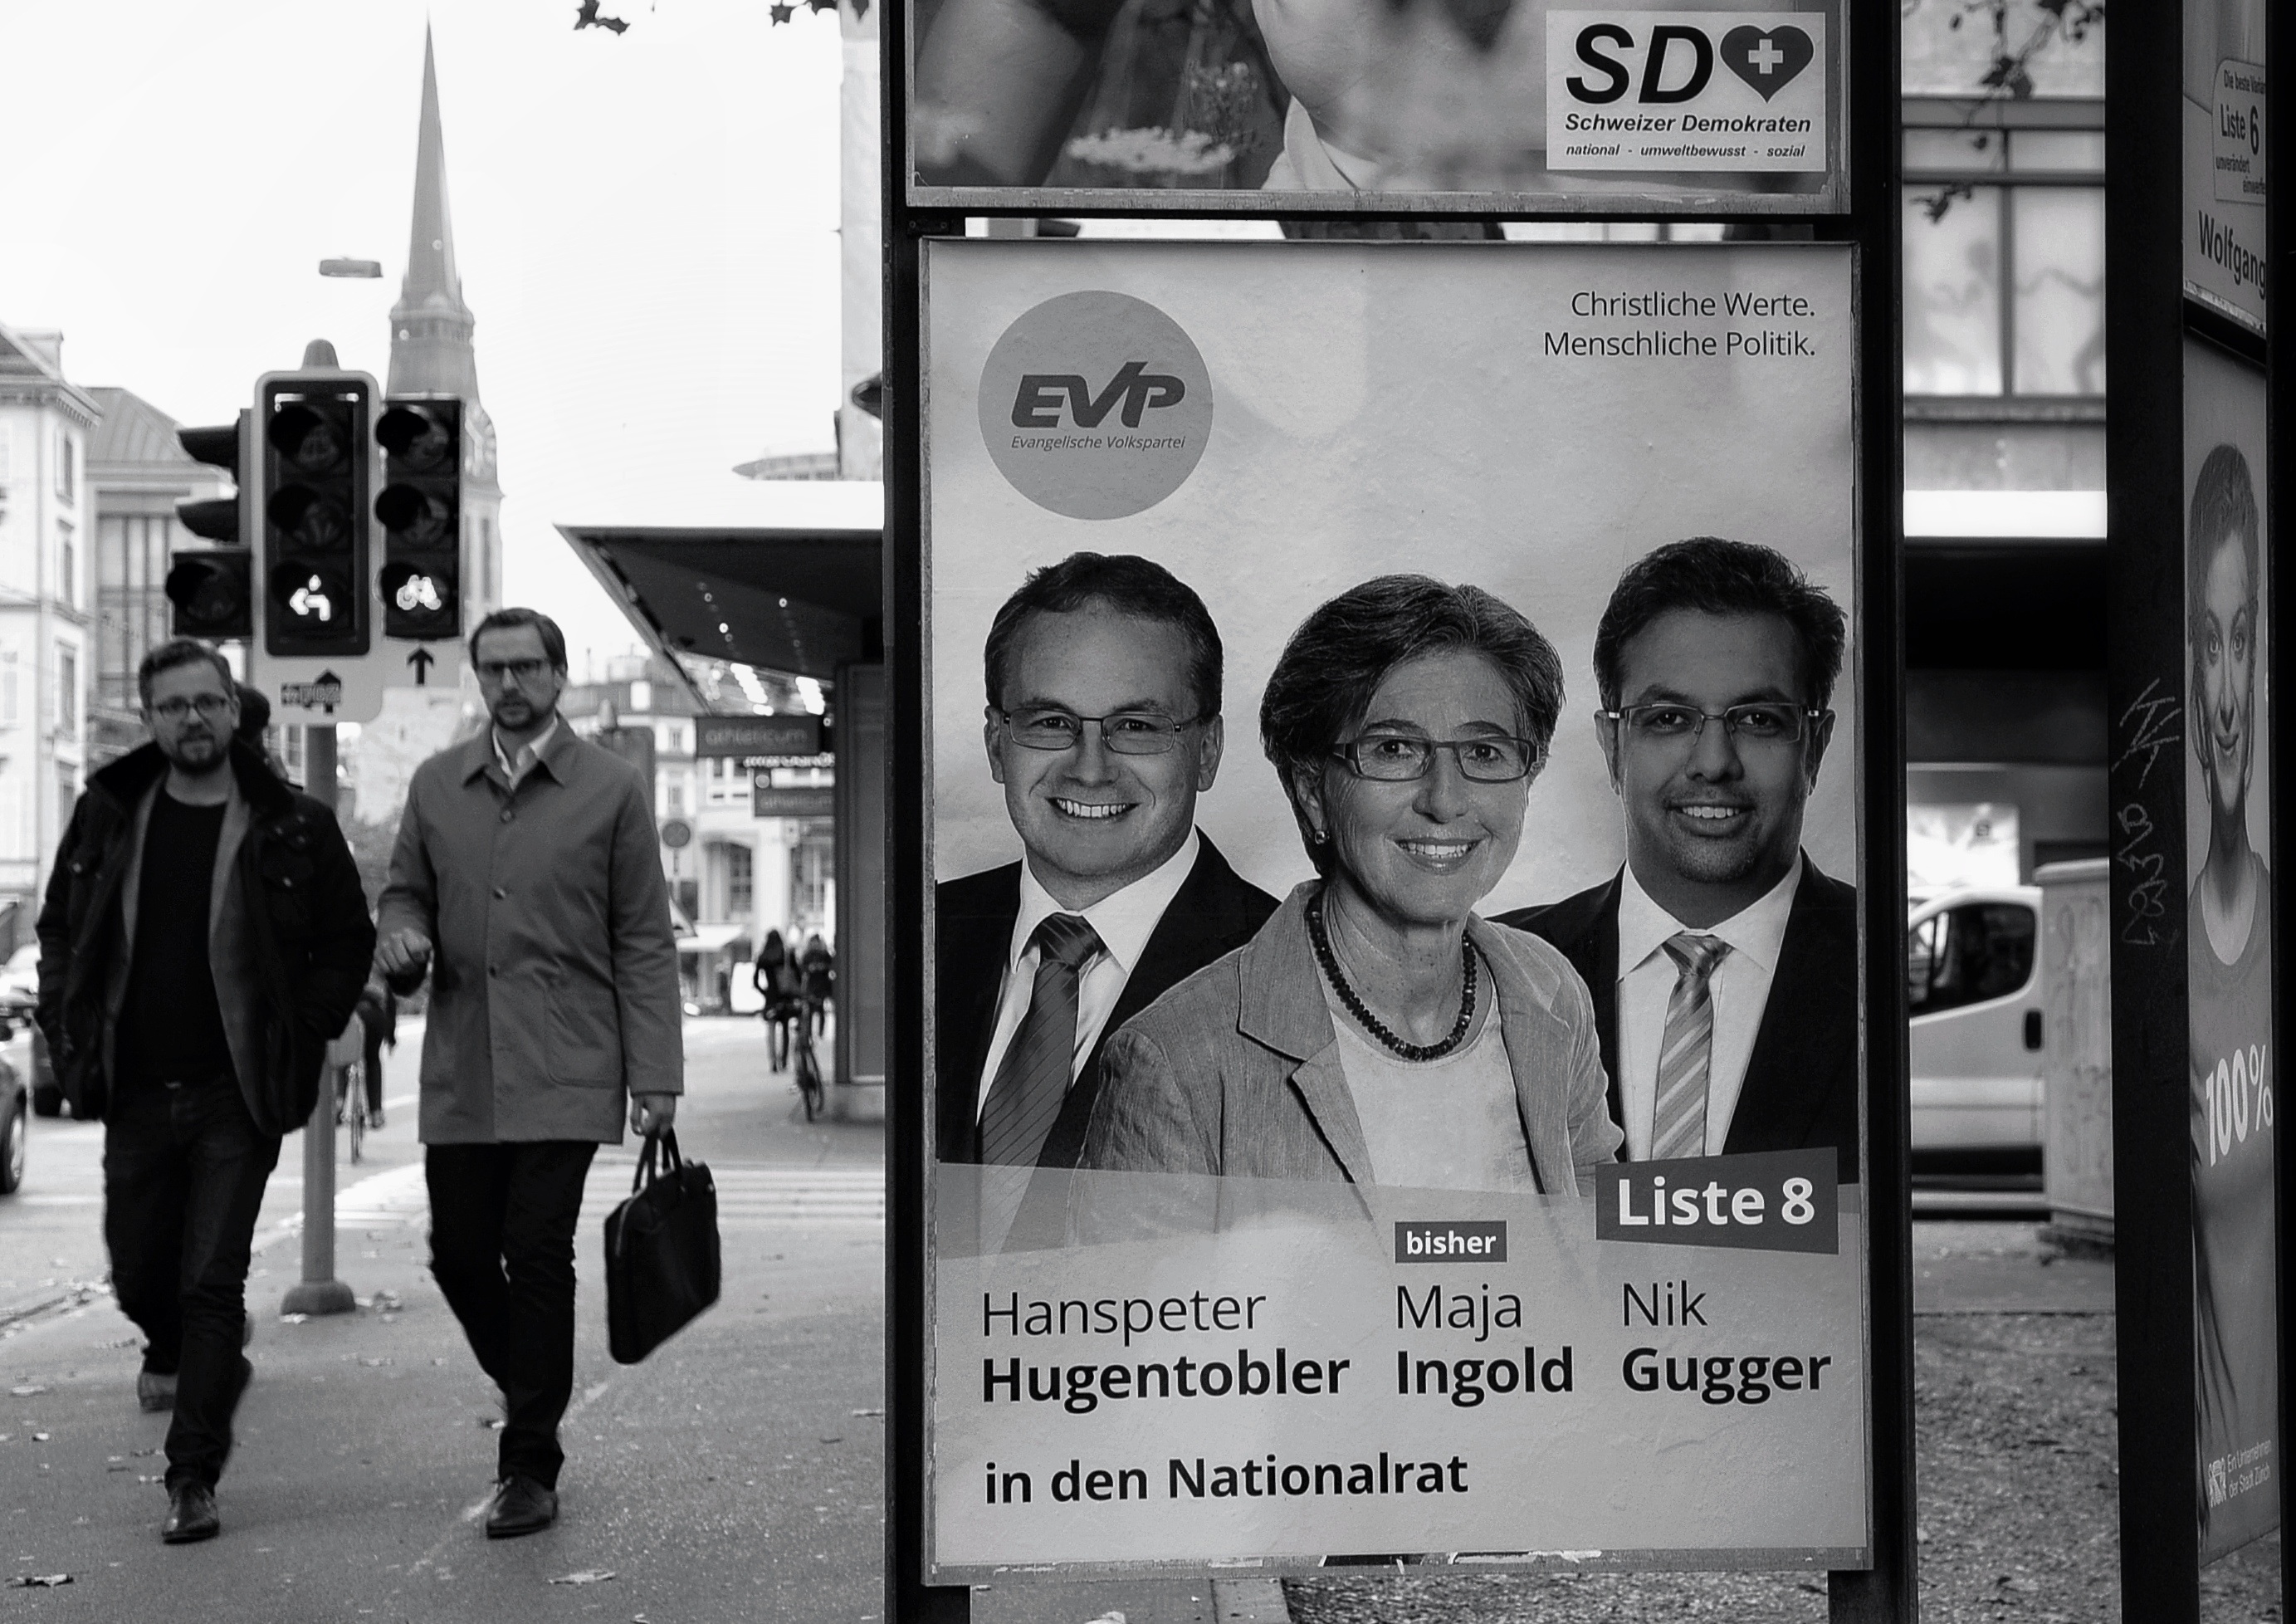
black and white, people, street, photography, city, urban, nikon, monochrome, flickr, bw, candid, photograph, snapshot, streetart, ch, schweiz, switzerland, zri, zurich, snapseed, schwarzundweiss, streetscene, wahlkampf, thomas8047, onthestreets, iamnikon, d300s, blackandwithe, streetphotographer, streetartstreetlife, 175528, strassencene, zurichstreets, canvassing, evp, wahlbeobachter, liste8, schweizerwahlen, wahlplakateschweiz, wahlenschweiz, monochrome photography